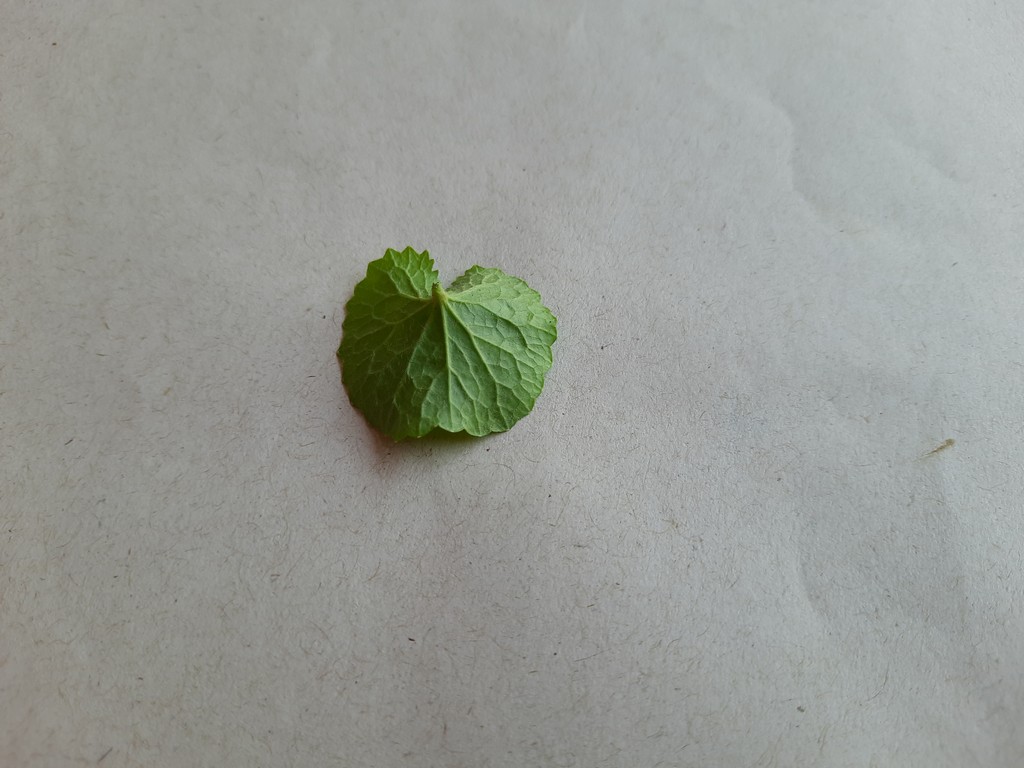
Label: Healthy